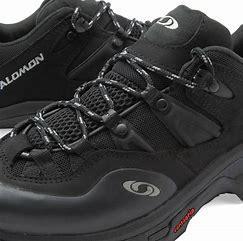
Brand: Salomon
Model: XT